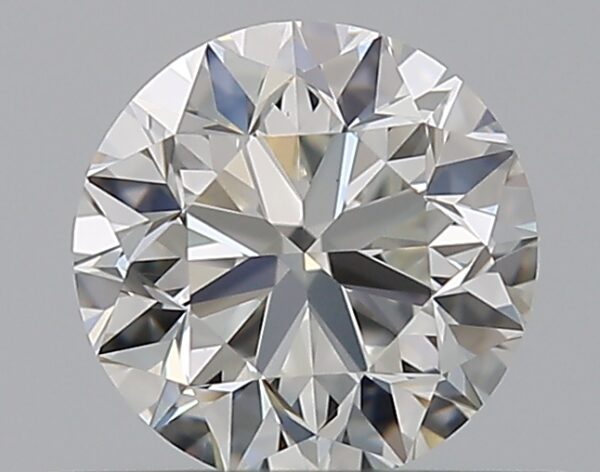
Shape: round
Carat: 0.51
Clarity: VS1
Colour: H
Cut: VG
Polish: EX
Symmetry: EX
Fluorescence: N
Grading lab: GIA
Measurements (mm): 4.96 x 4.99 x 3.22